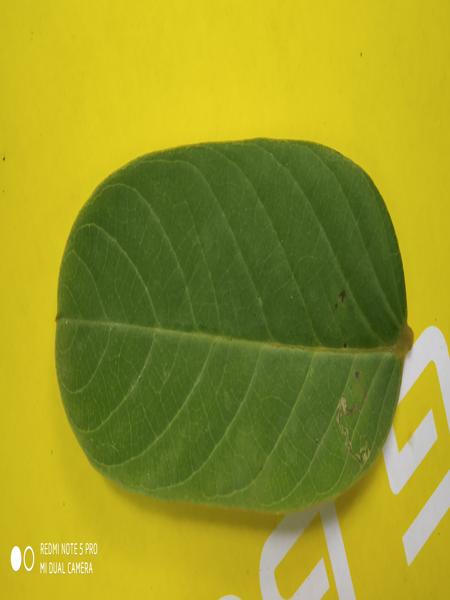
Plant: Chakte